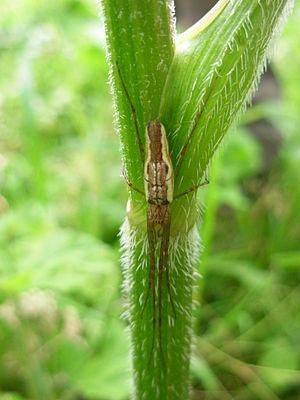
Tetragnatha est un genre d'araignées aranéomorphes de la famille des Tetragnathidae.